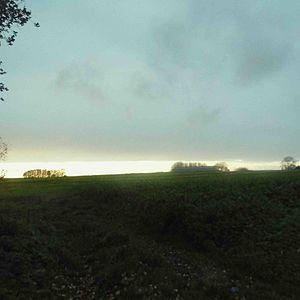
Chemin de campagne du côté de Silly
Pierres noires : Les Classes moyennes du Salut est une trilogie inachevée de Joseph Malègue publiée en 1958, 18 ans après sa mort.